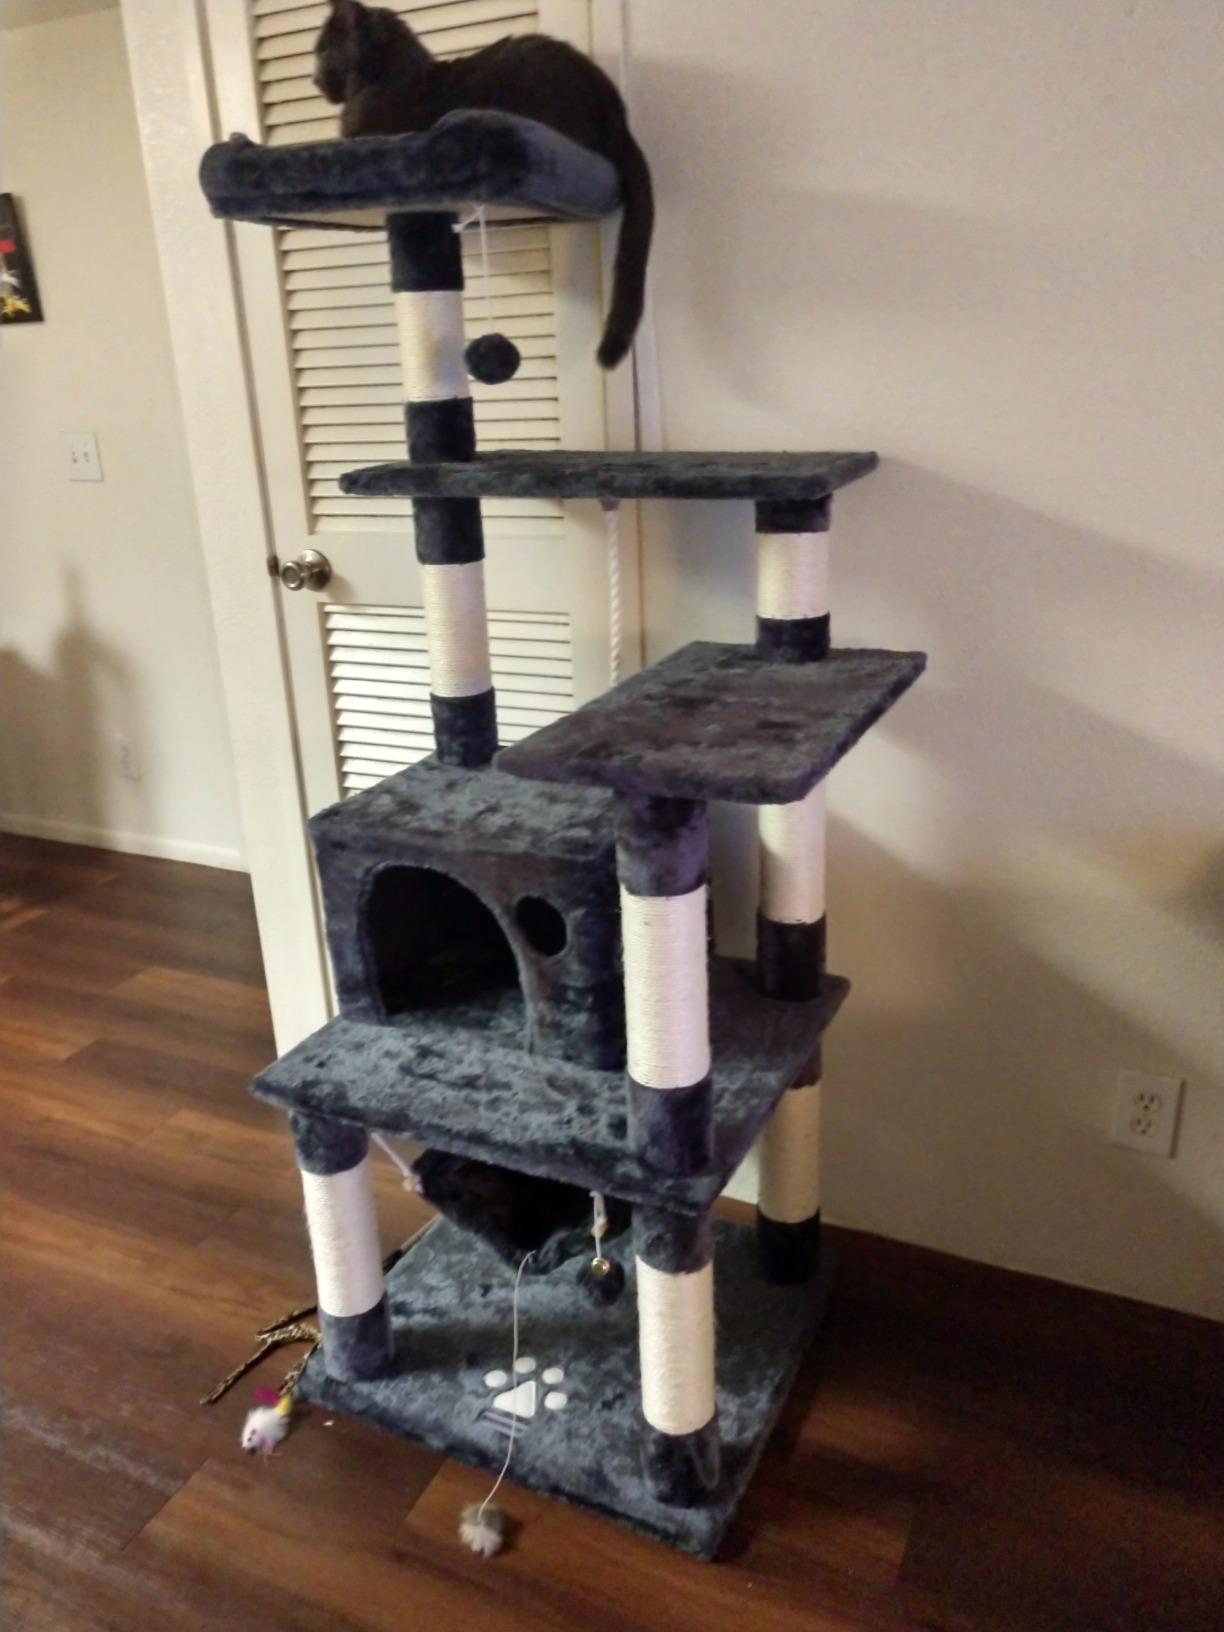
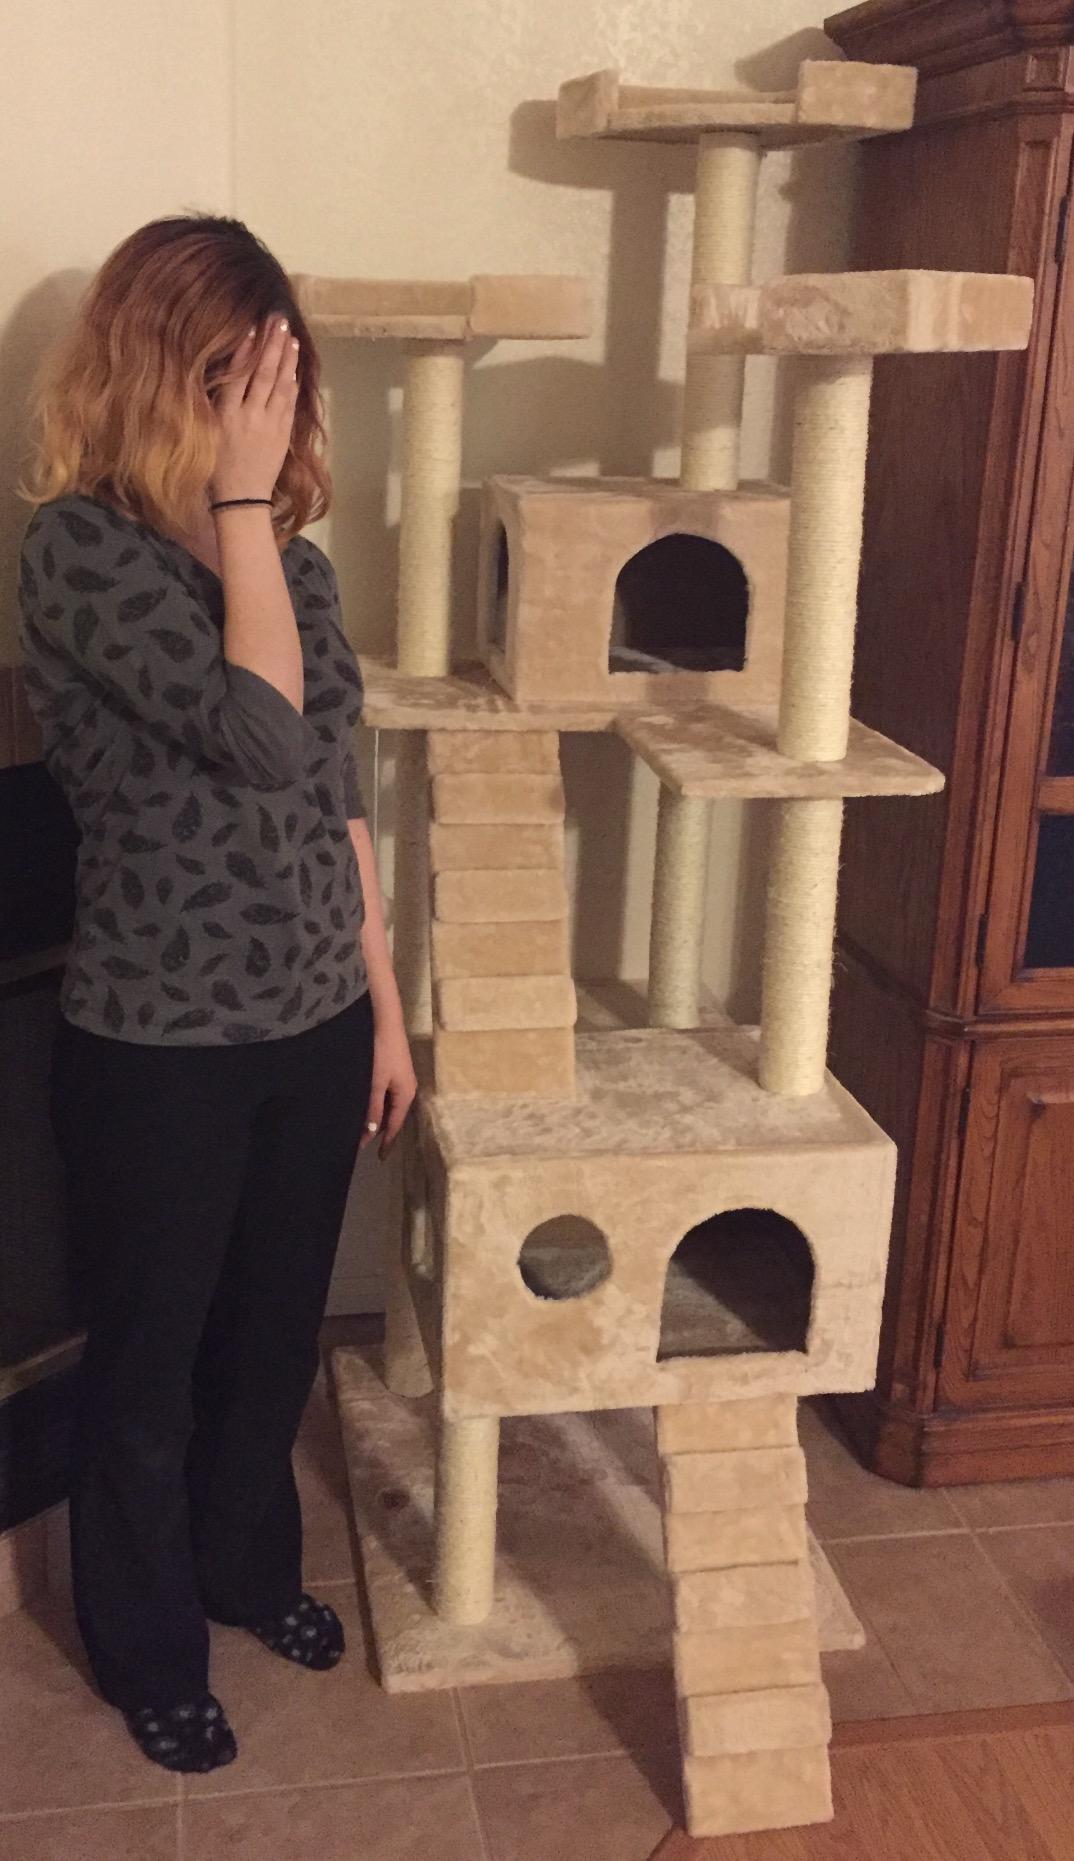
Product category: items_cat tree
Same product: no